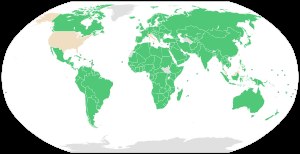
Persisterende organiske forurenere
Stater der har tiltrådt Stockholm Convention on Persistent Organic Pollutants[2]
Persisterende organiske forurenere eller POP er organiske forbindelser der ikke nedbrydes i naturen og ophobes igennem fødekæder til dyr og mennesker, hvor de har potentielt skadelige effekter på miljø, og dyrs og menneskers helbred.